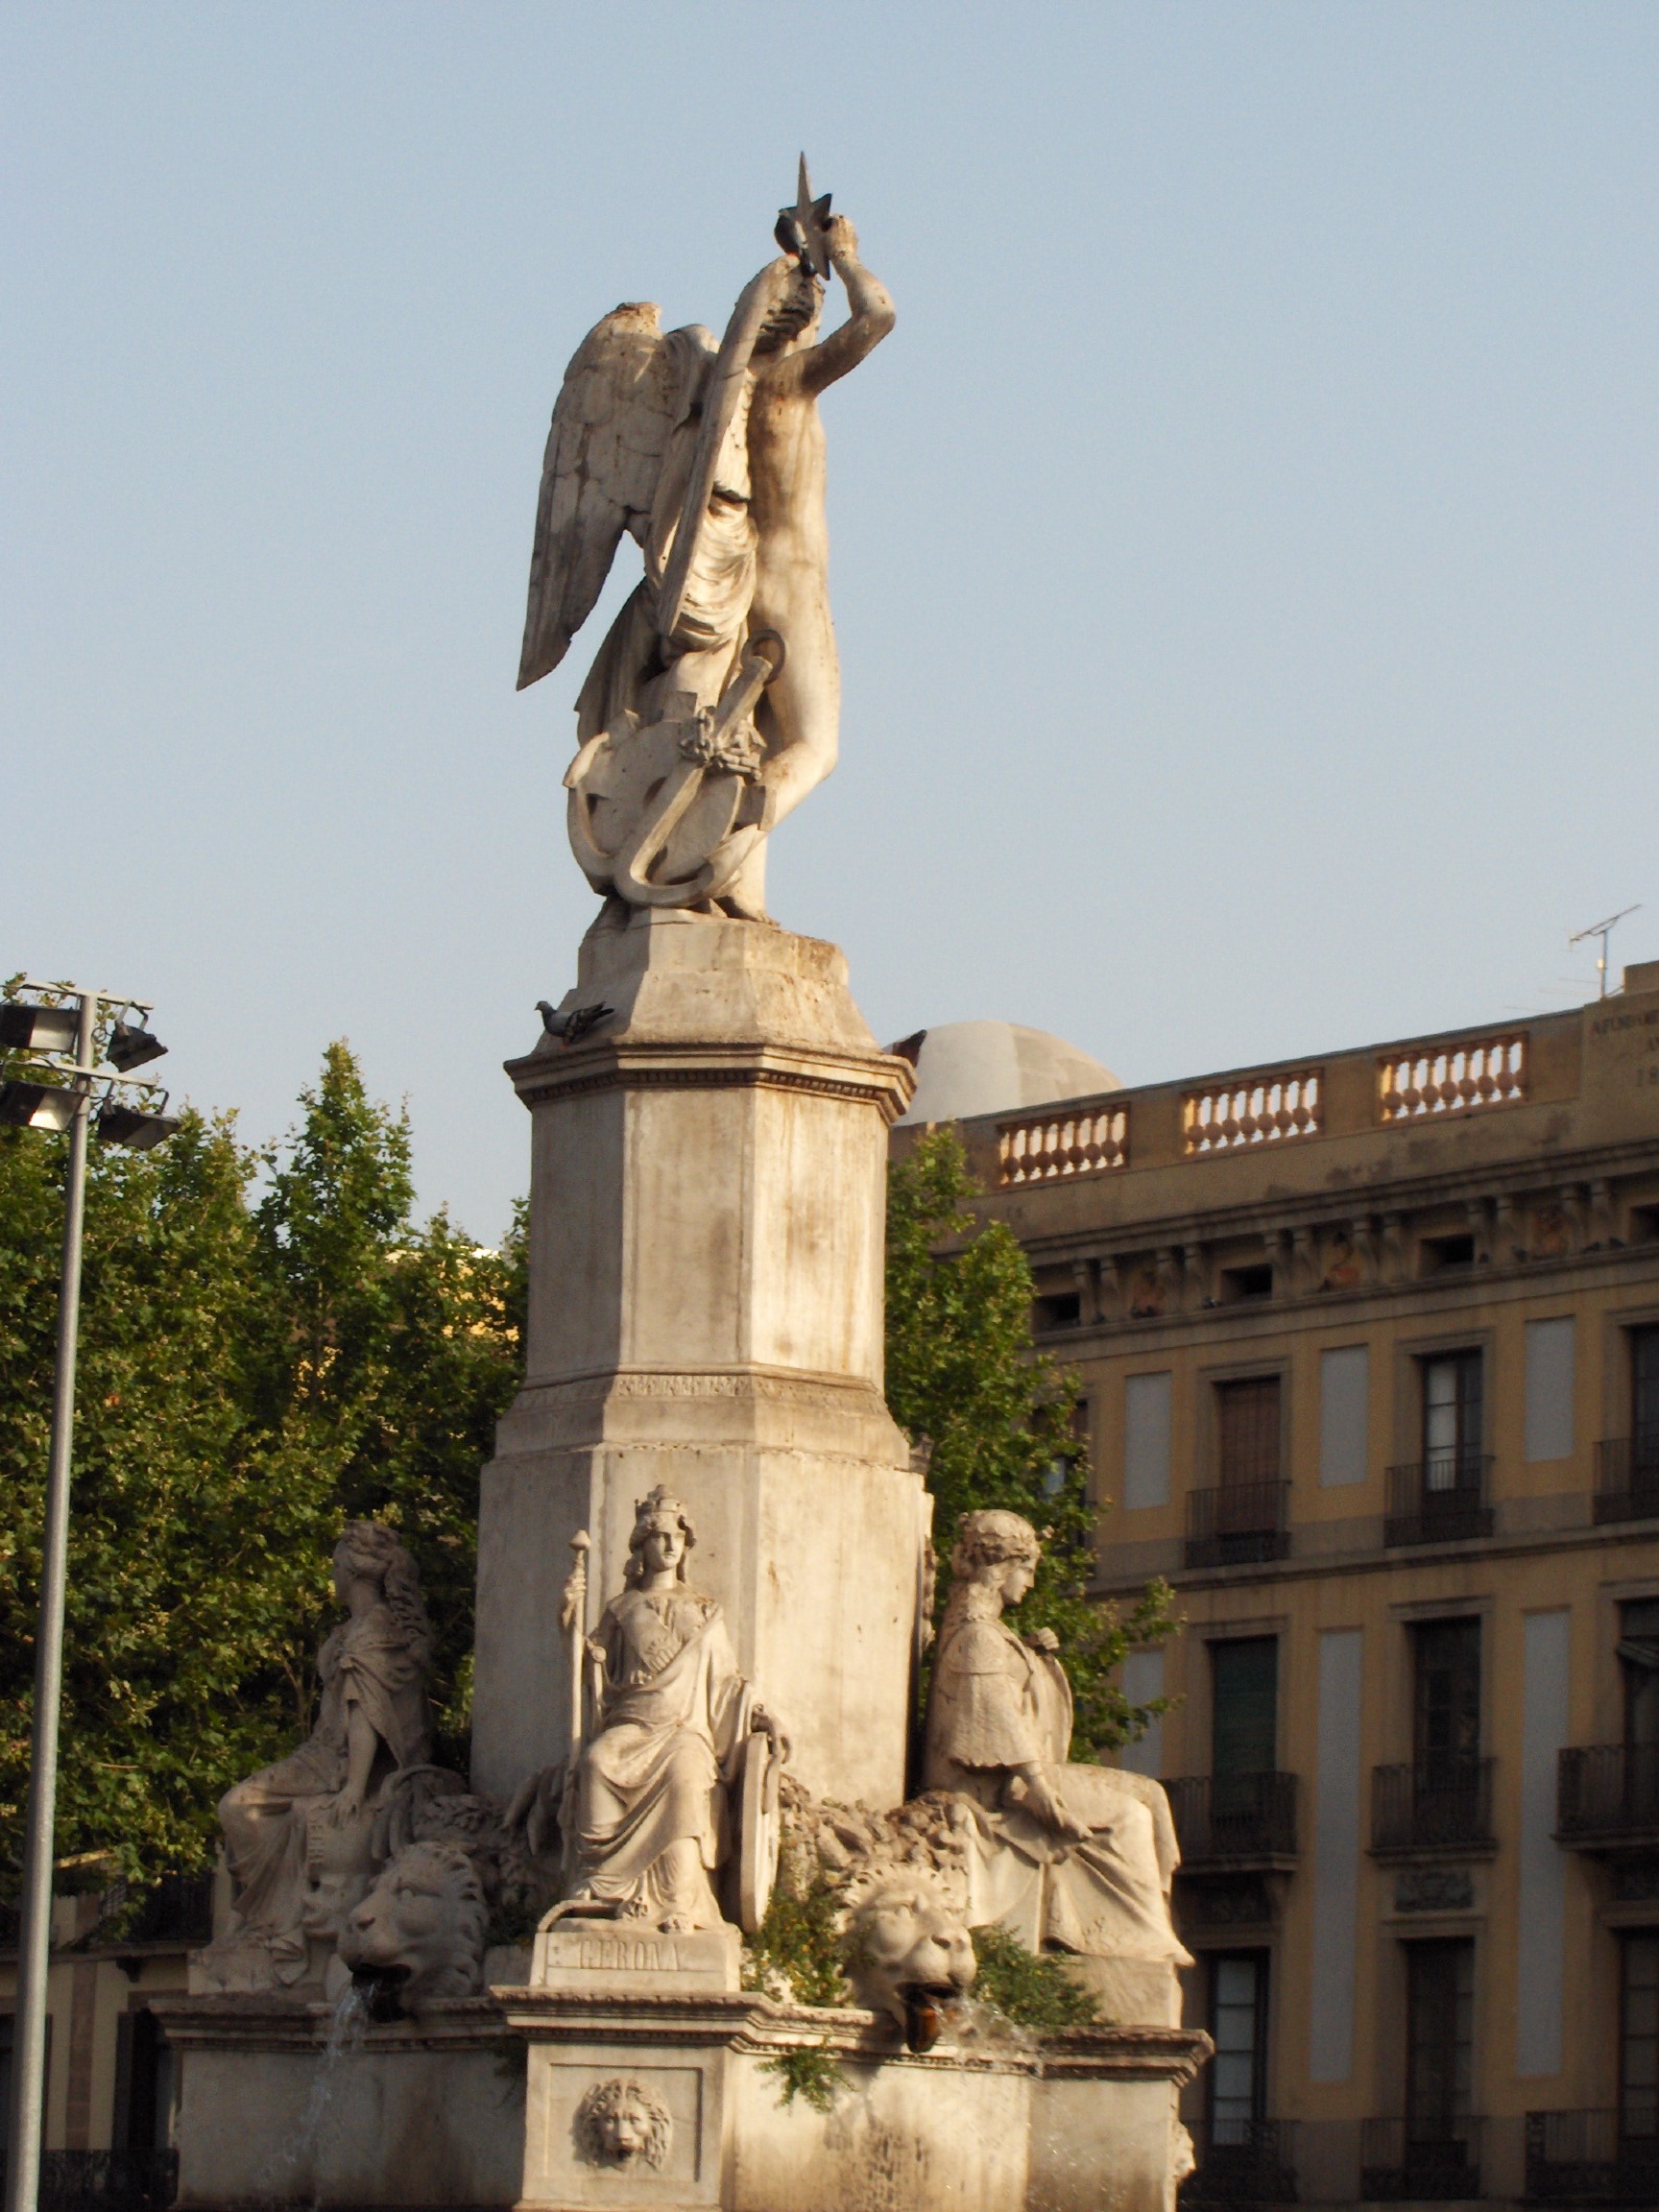
architecture, city, urban, monument, statue, construction, landmark, barcelona, sculpture, memorial, art, spain, temple, water feature, cities, ancient history